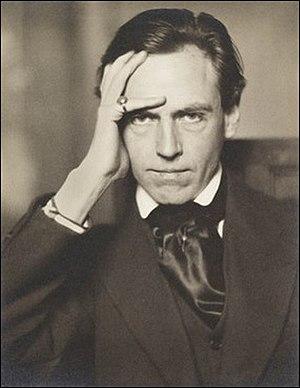
Cyril Meir Scott est un compositeur, poète, écrivain et philosophe anglais.